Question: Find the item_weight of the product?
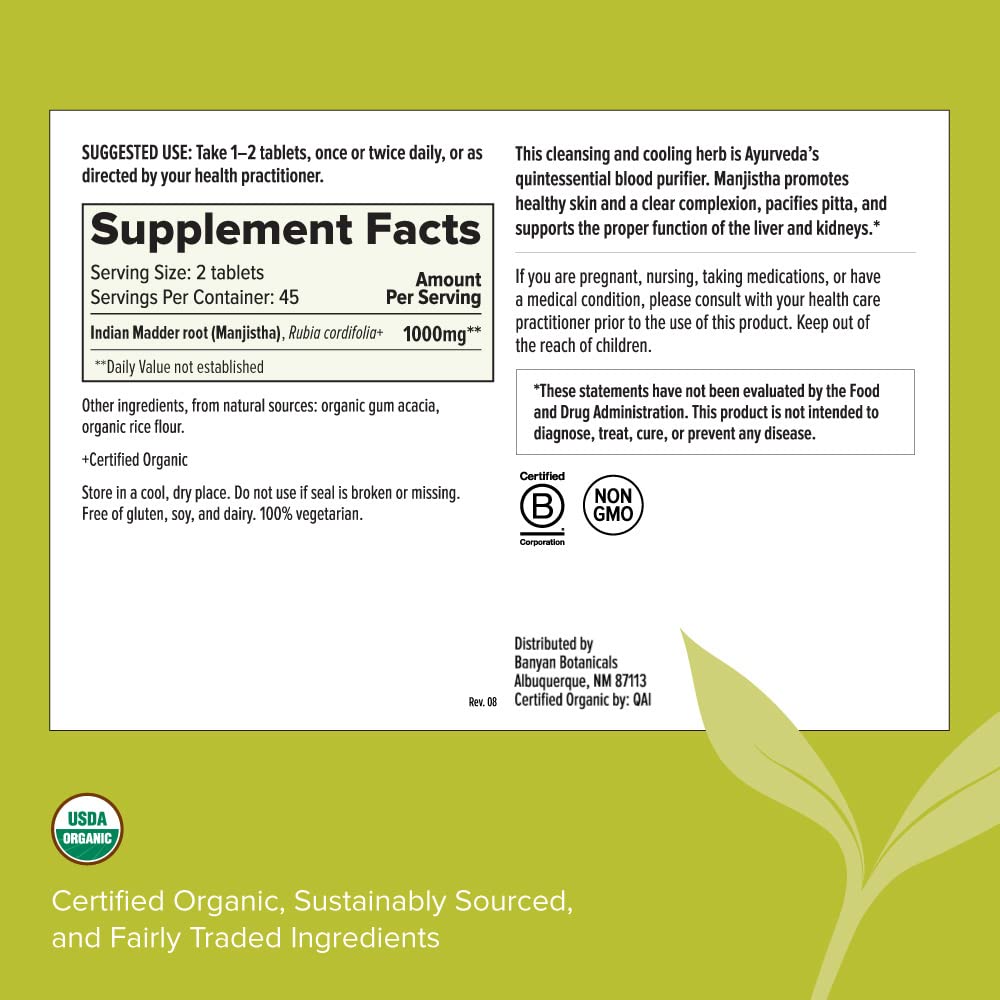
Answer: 1000.0 milligram